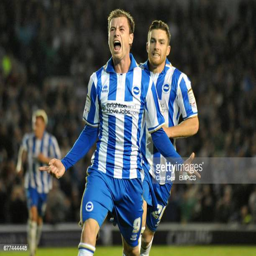
celebrates scoring his penalty during the match